Rhineland massacres

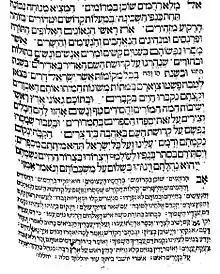
"El Malé Rahamim" – God of Mercy prayer for the murdered communities, in prayer book from the city of Altona

Though no Crusades explicitly targeted Jews, the fervor for holy war sometimes turned into an outbreak of anti-Jewish violence in Europe, even though both ecclesiastical and secular authorities condemned it. The focus on crucifixion story and violence against enemies of the Christian faith during the Crusades, as exemplified by the preaching of Pope Urban II in 1095-96 and Bernard of Clairvaux in 1146-47, needed little misconceptions to be translated into animosity towards Jews. In parts of France and Germany, Jews were perceived just as much of an enemy as Muslims: they were held responsible for the crucifixion, and they were more immediately visible than the distant Muslims. Many people wondered why they should travel great distances to fight "non-believers" when there were already "non-believers" closer to home.